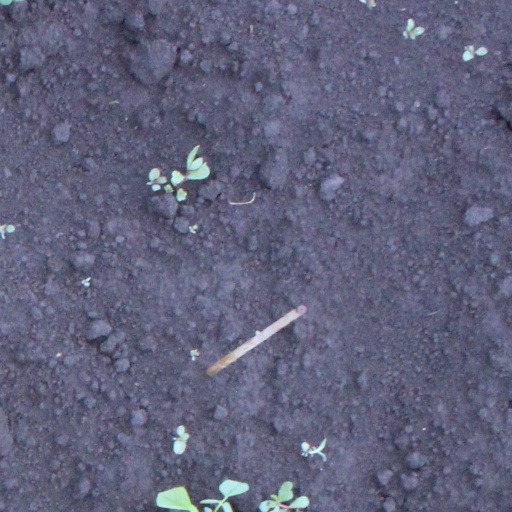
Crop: soybean